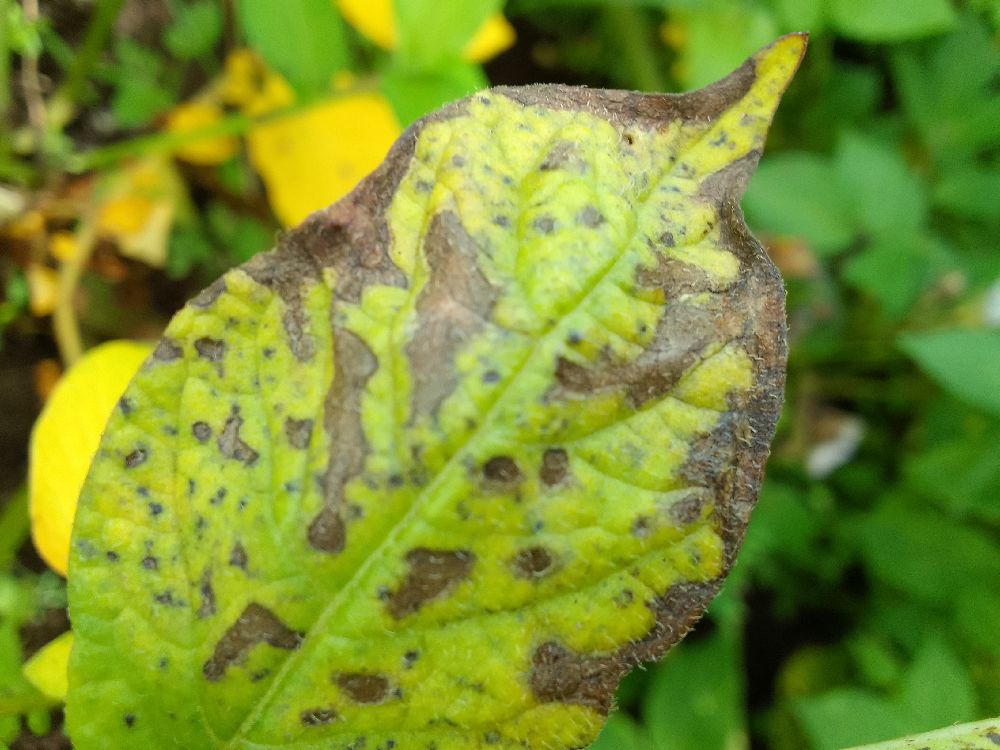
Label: Early blight